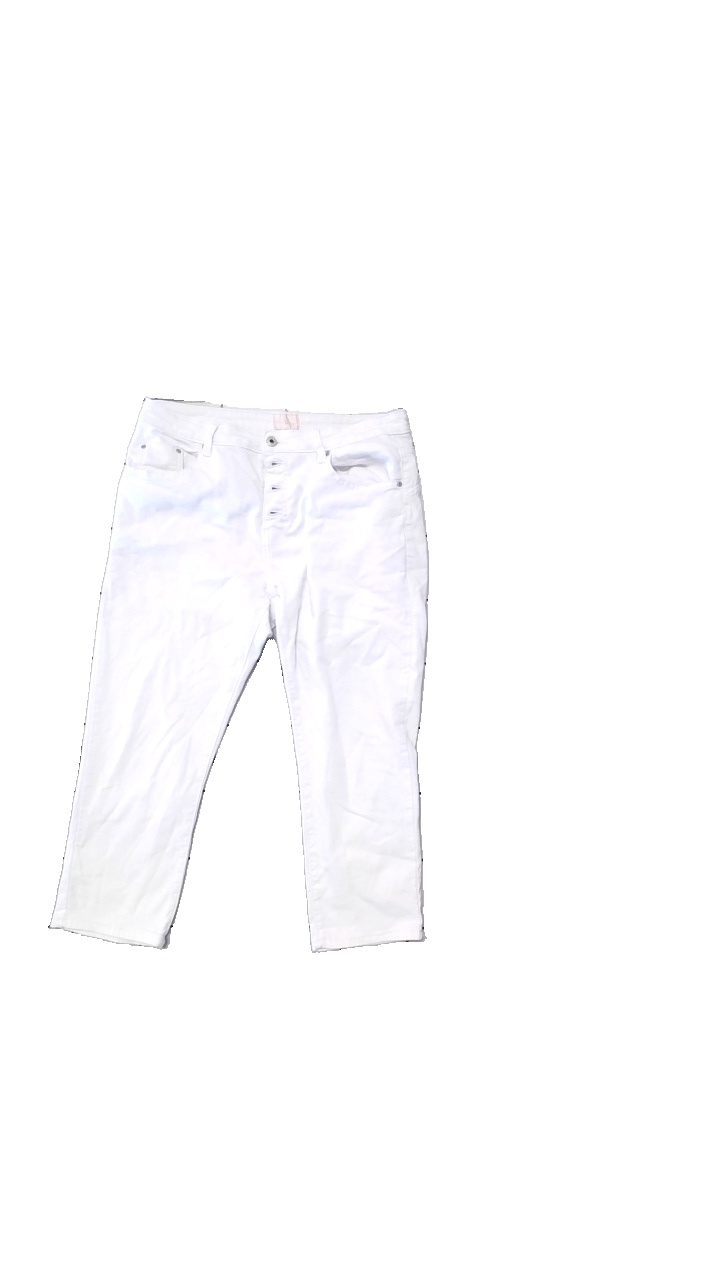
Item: Trousers (Ladies)
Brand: Chica London
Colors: White
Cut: None
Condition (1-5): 2
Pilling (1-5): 2
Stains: Major
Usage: Export
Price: <50